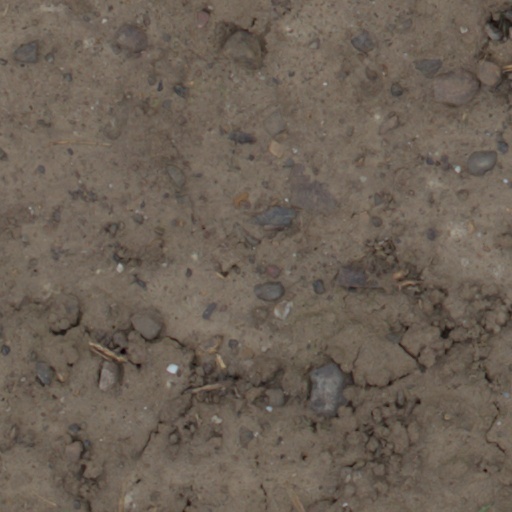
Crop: wheat